Children of a Lesser Clod

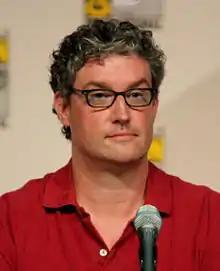
Al Jean wrote the episode.

"Children of a Lesser Clod" was written by Al Jean and directed by Mike Frank Polcino. Jean initially had multiple different storylines including Homer getting hurt, before he eventually pitched them all into this episode. During production, the staff members looked for an actual NBA player to appear with a shotgun during the first act, but no player accepted the role. The line when Milhouse says he knows Bart's dad better than Bart knows him is a reference to based on a real-life experience of producer Mike Reiss. During production the animators needed Ralph to get off screen for a two shot so they decided that Ralph followed a butterfly.